Cabeção

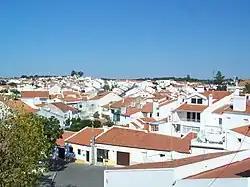
Partial view from the Church

Cabeção is known for its Sport fishing tracks, and by its wine, made in small wine cellars and clay vases, using traditional methods.